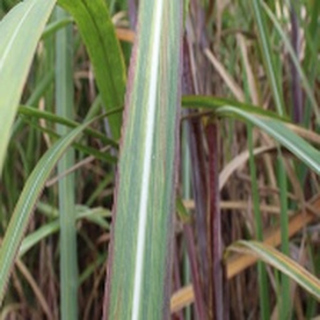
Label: sugarcane_bacterial_blight